What Isn't There

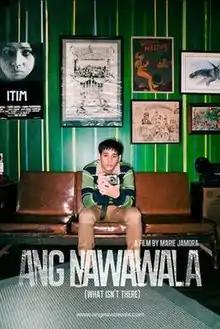

What Isn’t There is a 2012 Philippine new wave film co-written and directed by Marie Jamora. The film stars Dominic Roco, Dawn Zulueta, Boboy Garovillo, Felix Roco, and Annicka Dolonius. The film was first screened as part of the 2012 Cinemalaya Philippine Independent Film Festival where it competed under the New Breed category.